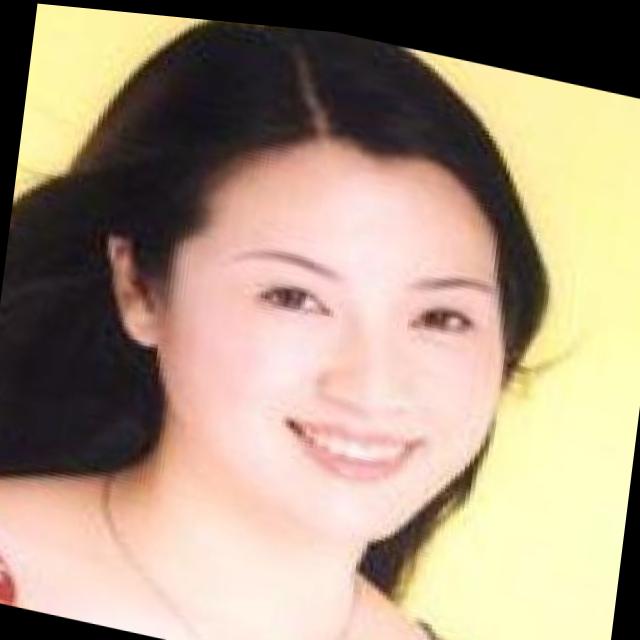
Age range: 21-44